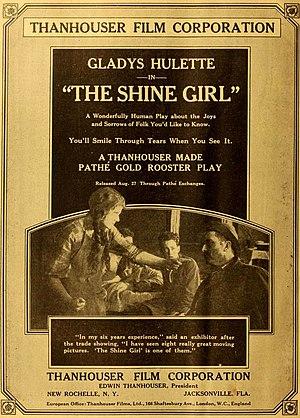
Gladys Hulette est une actrice et scénariste américaine née le 21 juillet 1896 à Arcade, État de New York, morte le 8 août 1991 à Montebello.